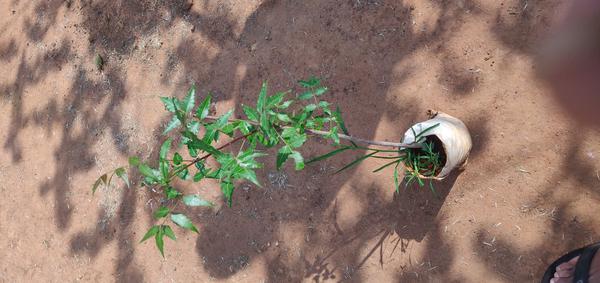
Plant: Neem